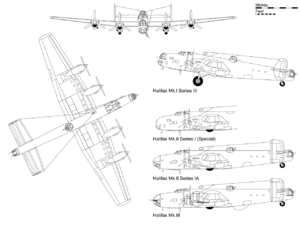
Le Halifax est un bombardier lourd quadrimoteur britannique utilisé par la Royal Air Force durant la Seconde Guerre mondiale.